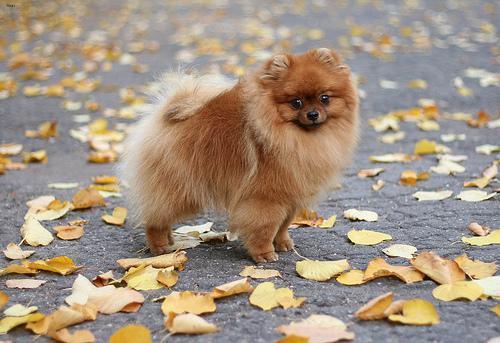
pomeranian